Electronic scoring system

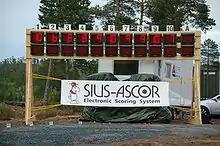
An electronic scoring board used for stangskyting in Norway in 2007 showing the number of hits for each shooter after the first half.

Electronic scoring systems or electronic targets are automated scoring systems used for sport shooting where the shot placement and score is automatically calculated using electronics and presented on screens to the organizer and shooters. The score may also be shown on a big screen for audience at the shooting range, improving the spectator experience.